Radu Mironovici

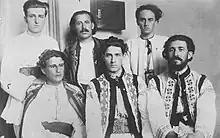
Radu Mironovici (bottom left) and the "Văcăreșteni"

Radu Mironovici (30 July 1899 – 29 July 1979) was a founding member of the Legionary Movement, a far-right movement in Romania.